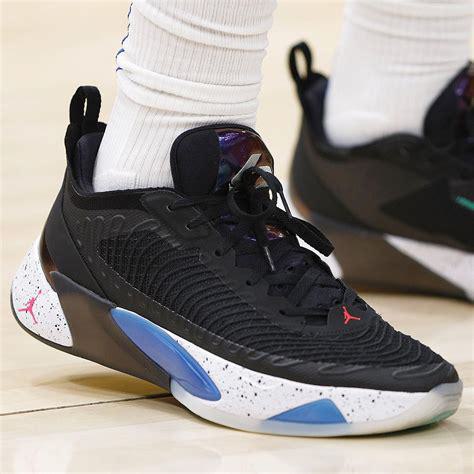
Brand: Jordan
Model: Luka 1